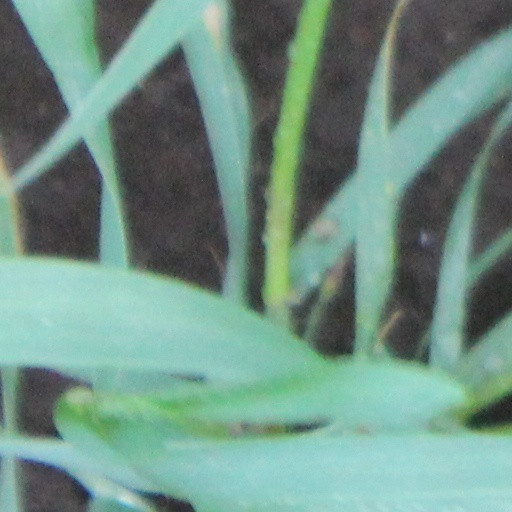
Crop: wheat